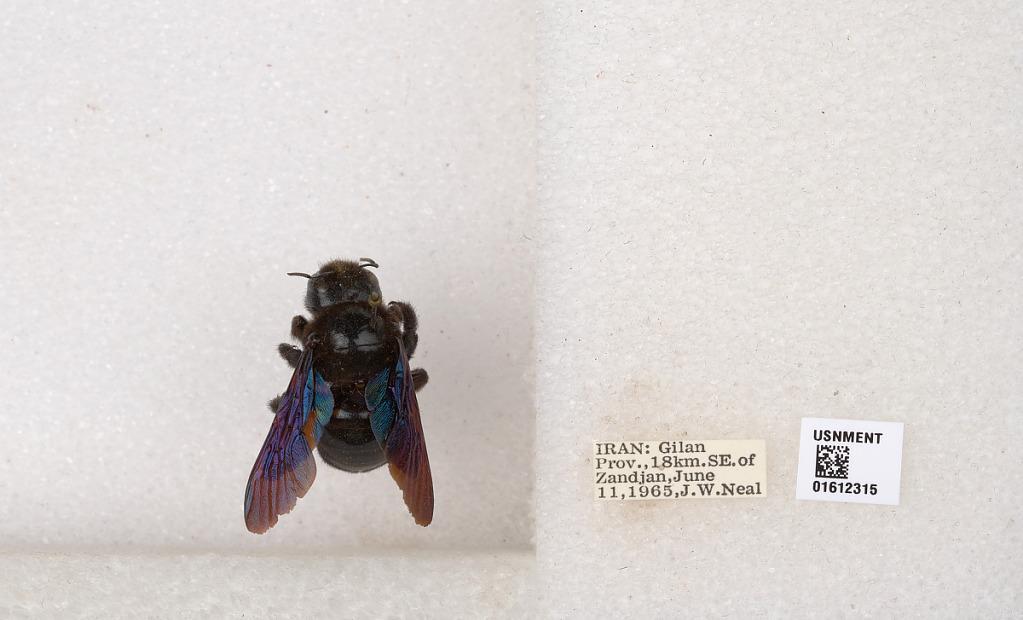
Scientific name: Xylocopa
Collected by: A. Muniez
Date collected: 1965-6-11
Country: Iran
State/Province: Zanjan
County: Zanjan
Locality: Gilan Prov., 18 km. SE. of Zandijan